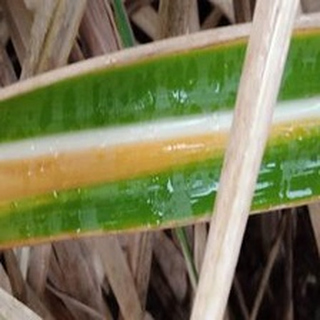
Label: sugarcane_yellow_leaf_disease